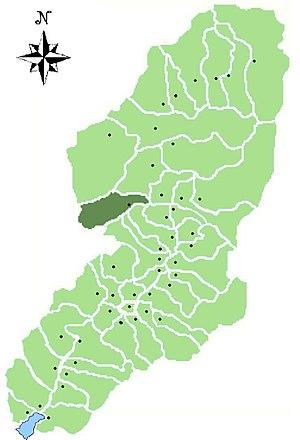
Paisco Loveno est une commune italienne de la province de Brescia dans la région Lombardie en Italie.